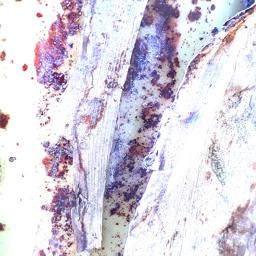
Label: PSEUDOSTEM WEEVIL